Wizards of OS

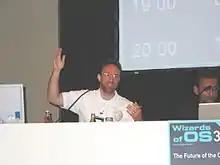
Jimmy Wales at WOS3 in 2004

Wizards of OS (Wizards of Operating Systems, or "WOS") was a semi-annual Berlin-based conference that was held four times between 1999 and 2006. Its topics were the cultural and political potentials of free software, software technology, digital networks and media, and more generally information freedom and open cooperation in the creation and proliferation of knowledge. The conference was interdisciplinary, and included among its attendees scientists, engineers, social researchers, scholars from the humanities, artists and activists.